Indian cuisine

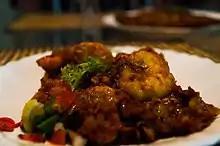
Kerala style prawns roast–Kerala being a coastal state has different varieties of sea food preparations

The cuisine of Jammu and Kashmir is from two regions of the state: Jammu division and Kashmir Valley. Kashmiri cuisine has evolved over hundreds of years. Its first major influence was the food of the Kashmiri Hindus and Buddhists.